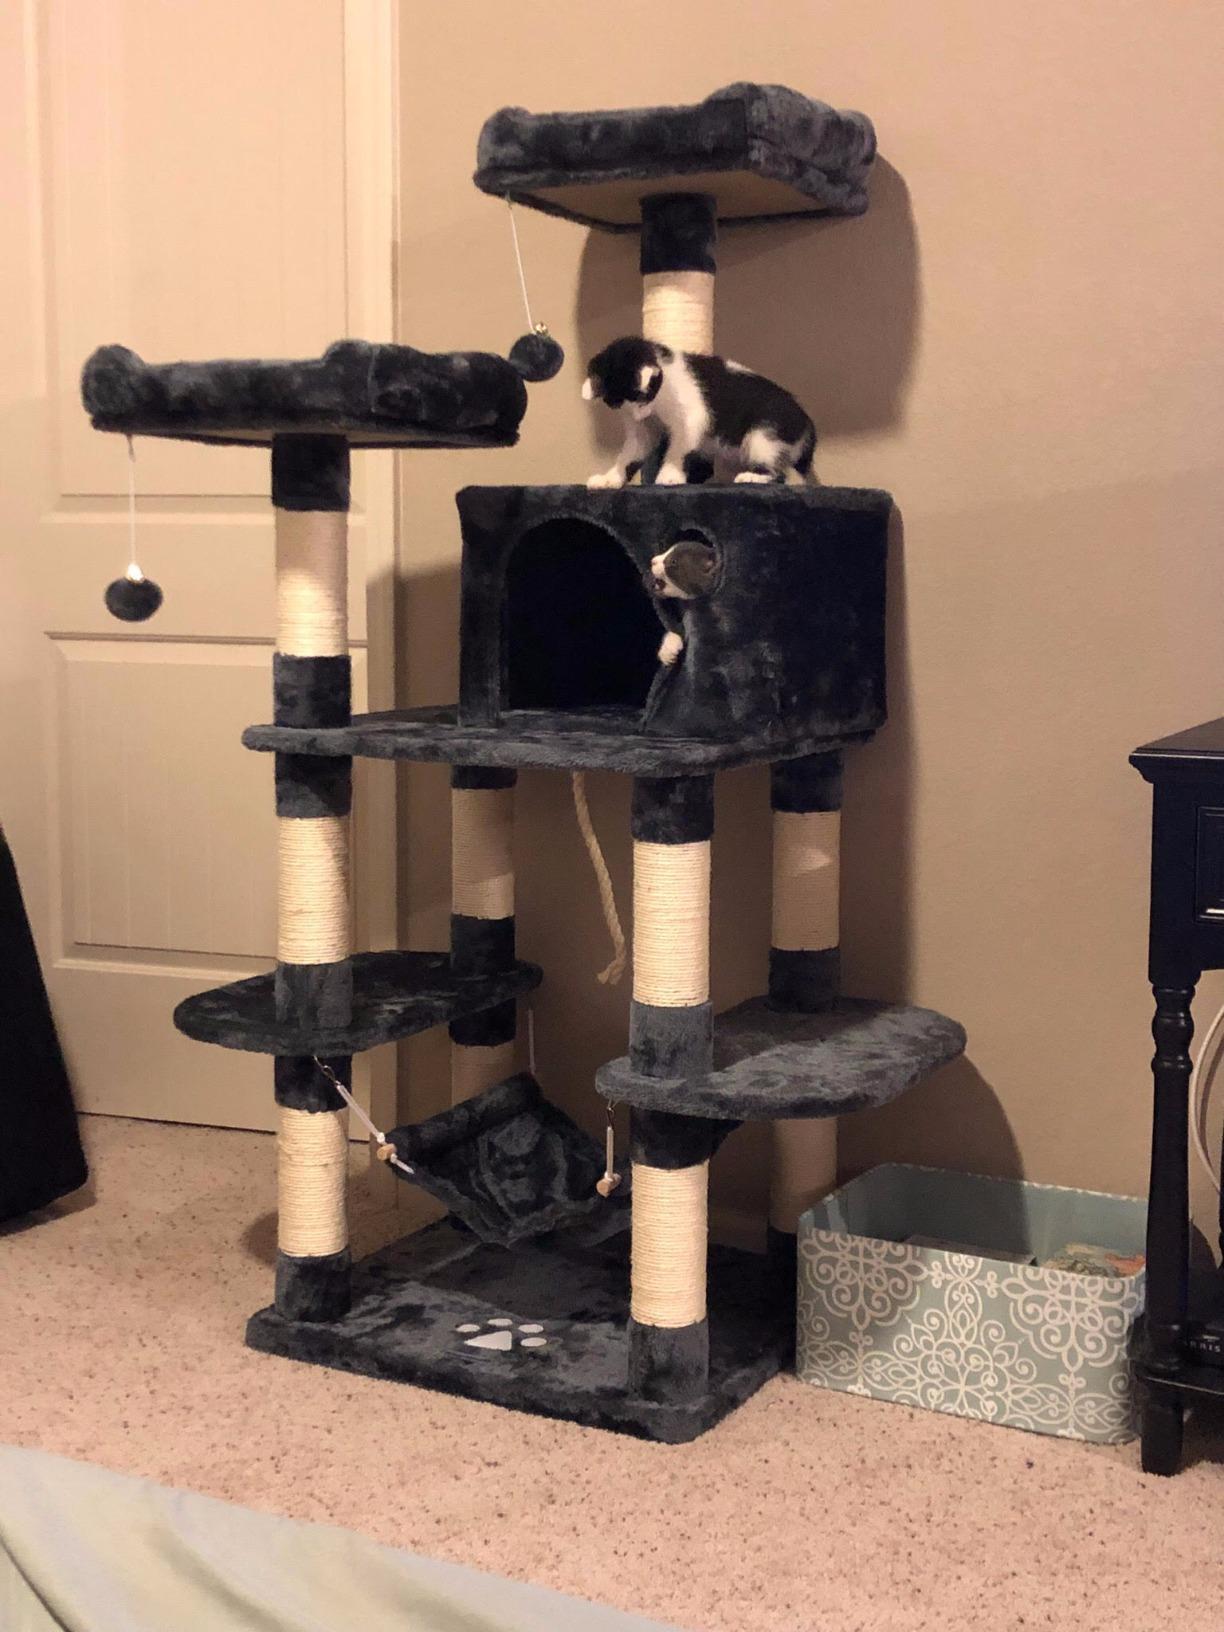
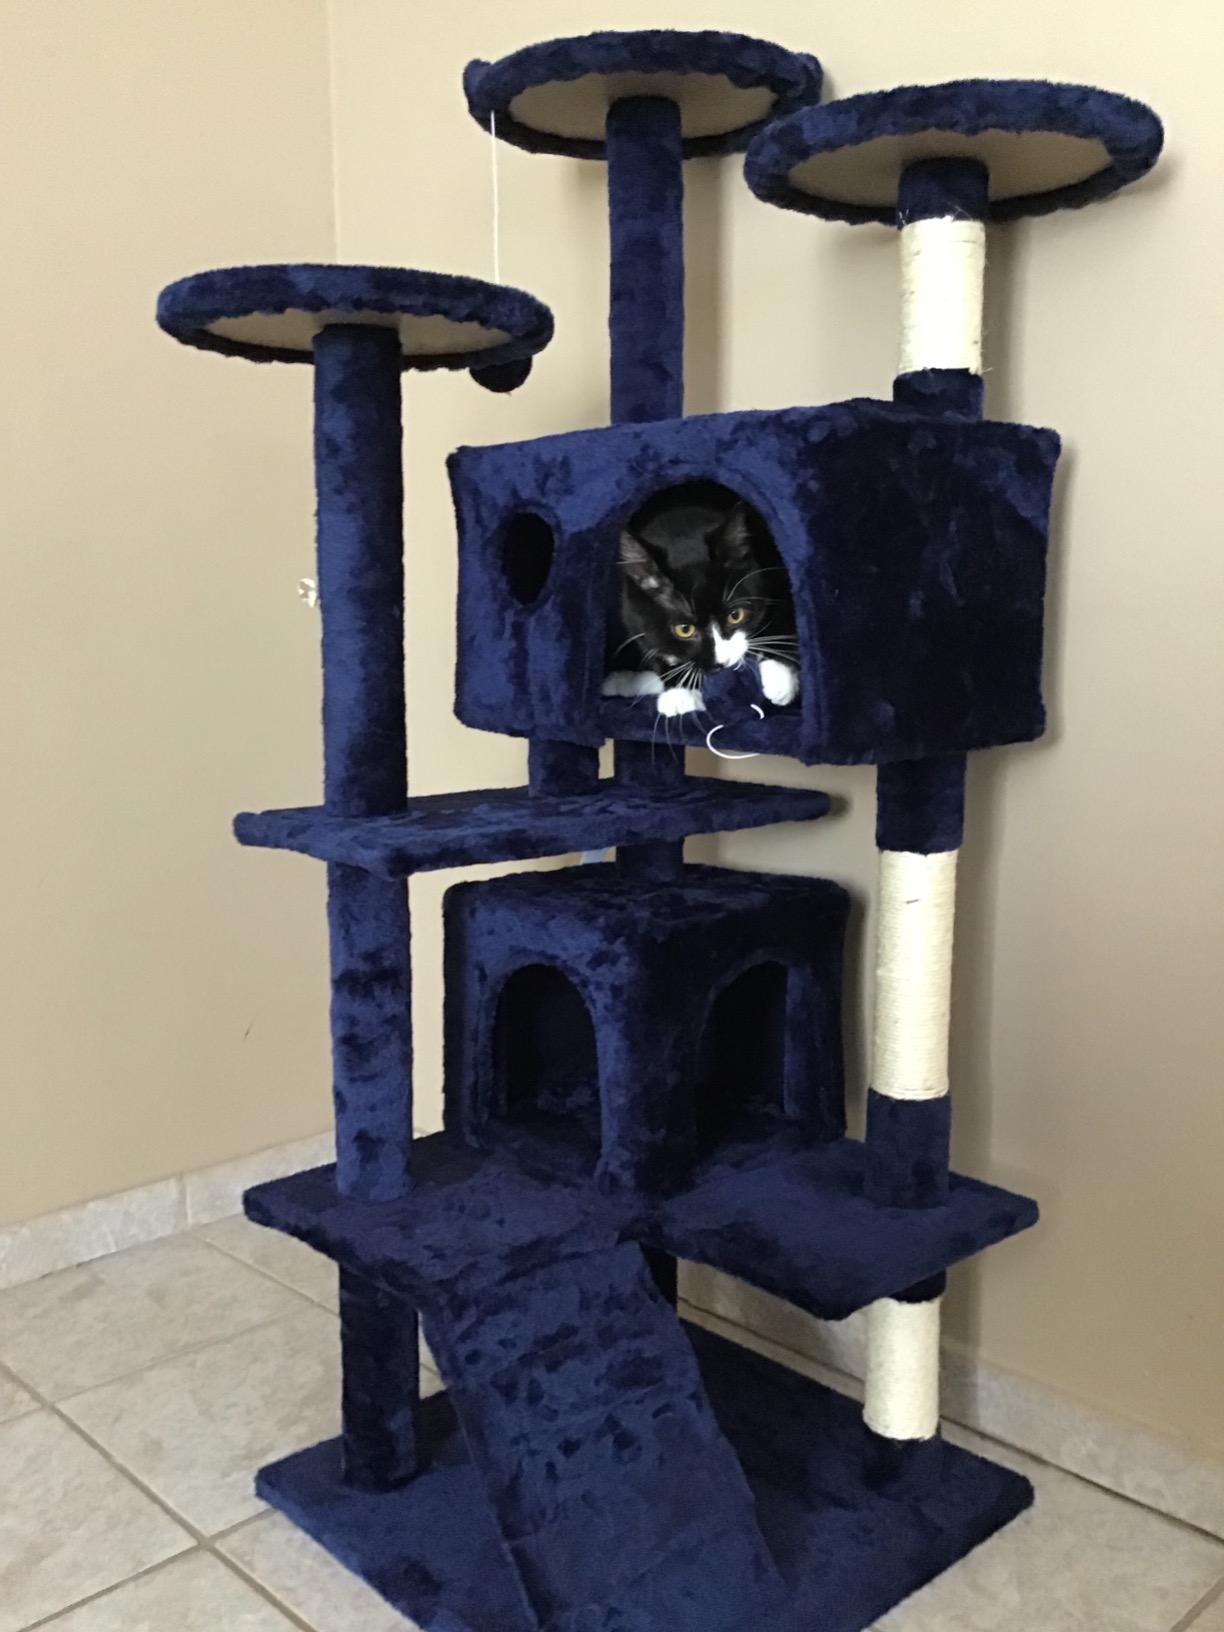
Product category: items_cat tree
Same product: no